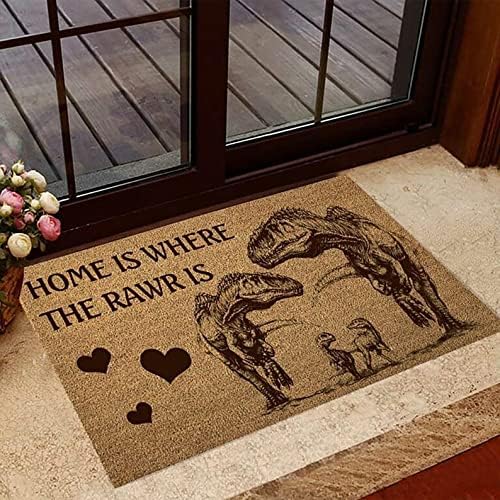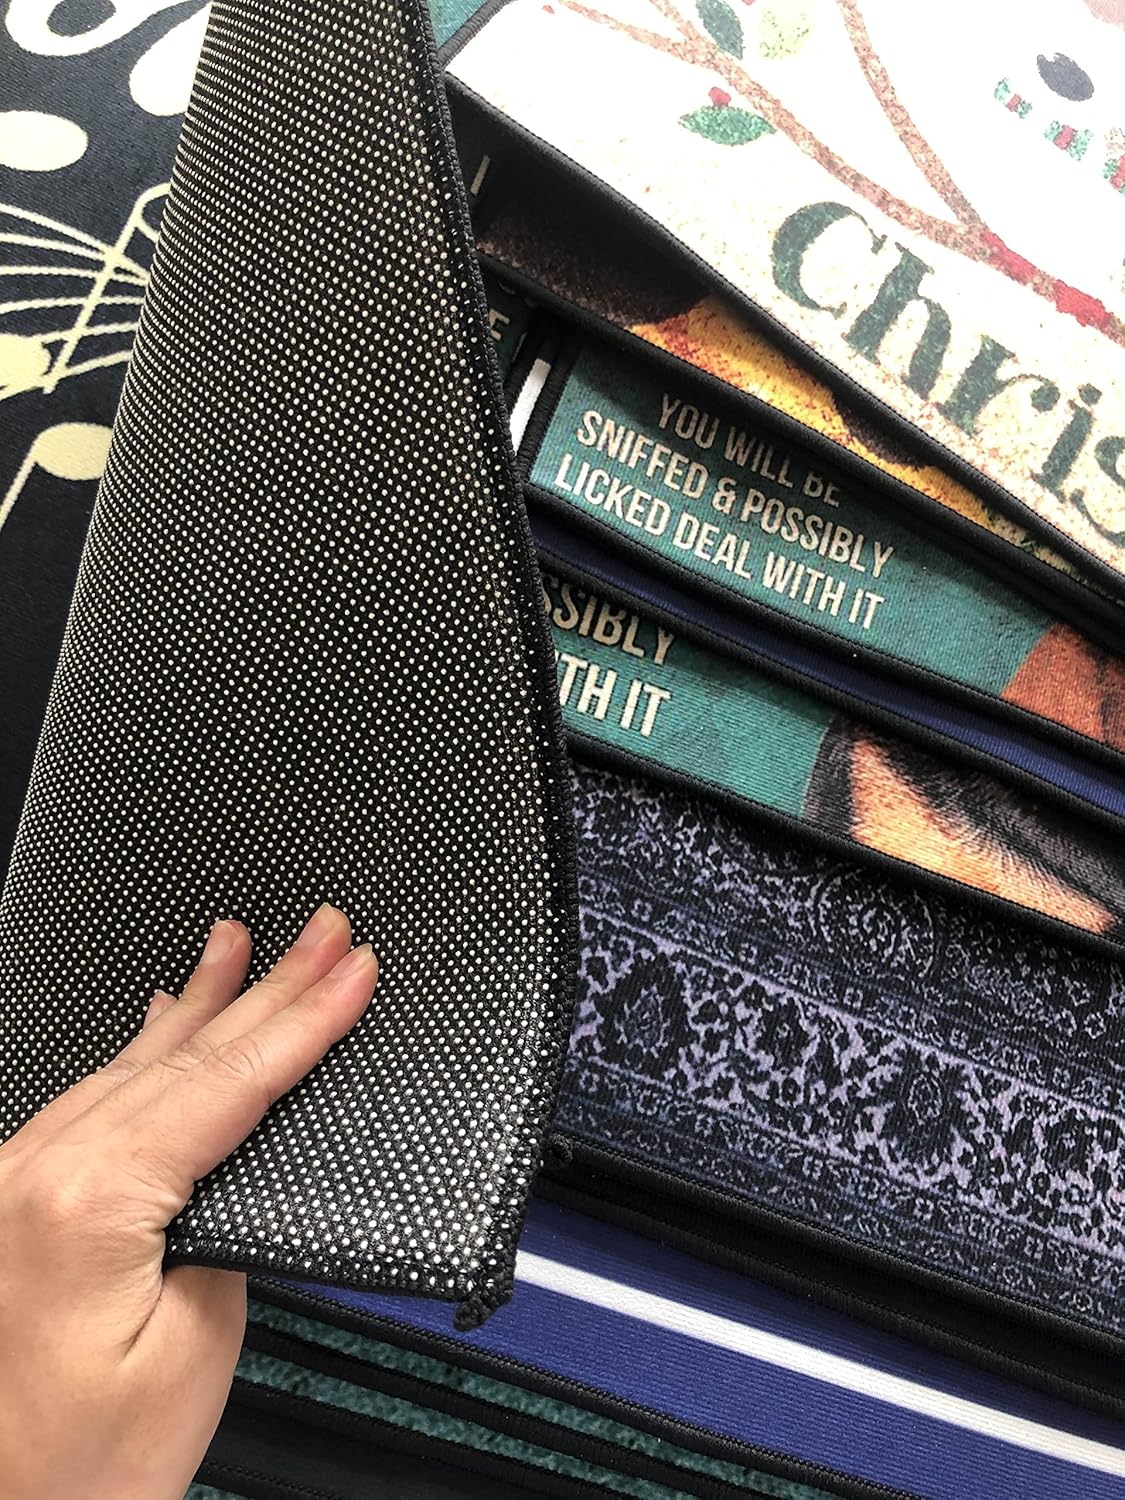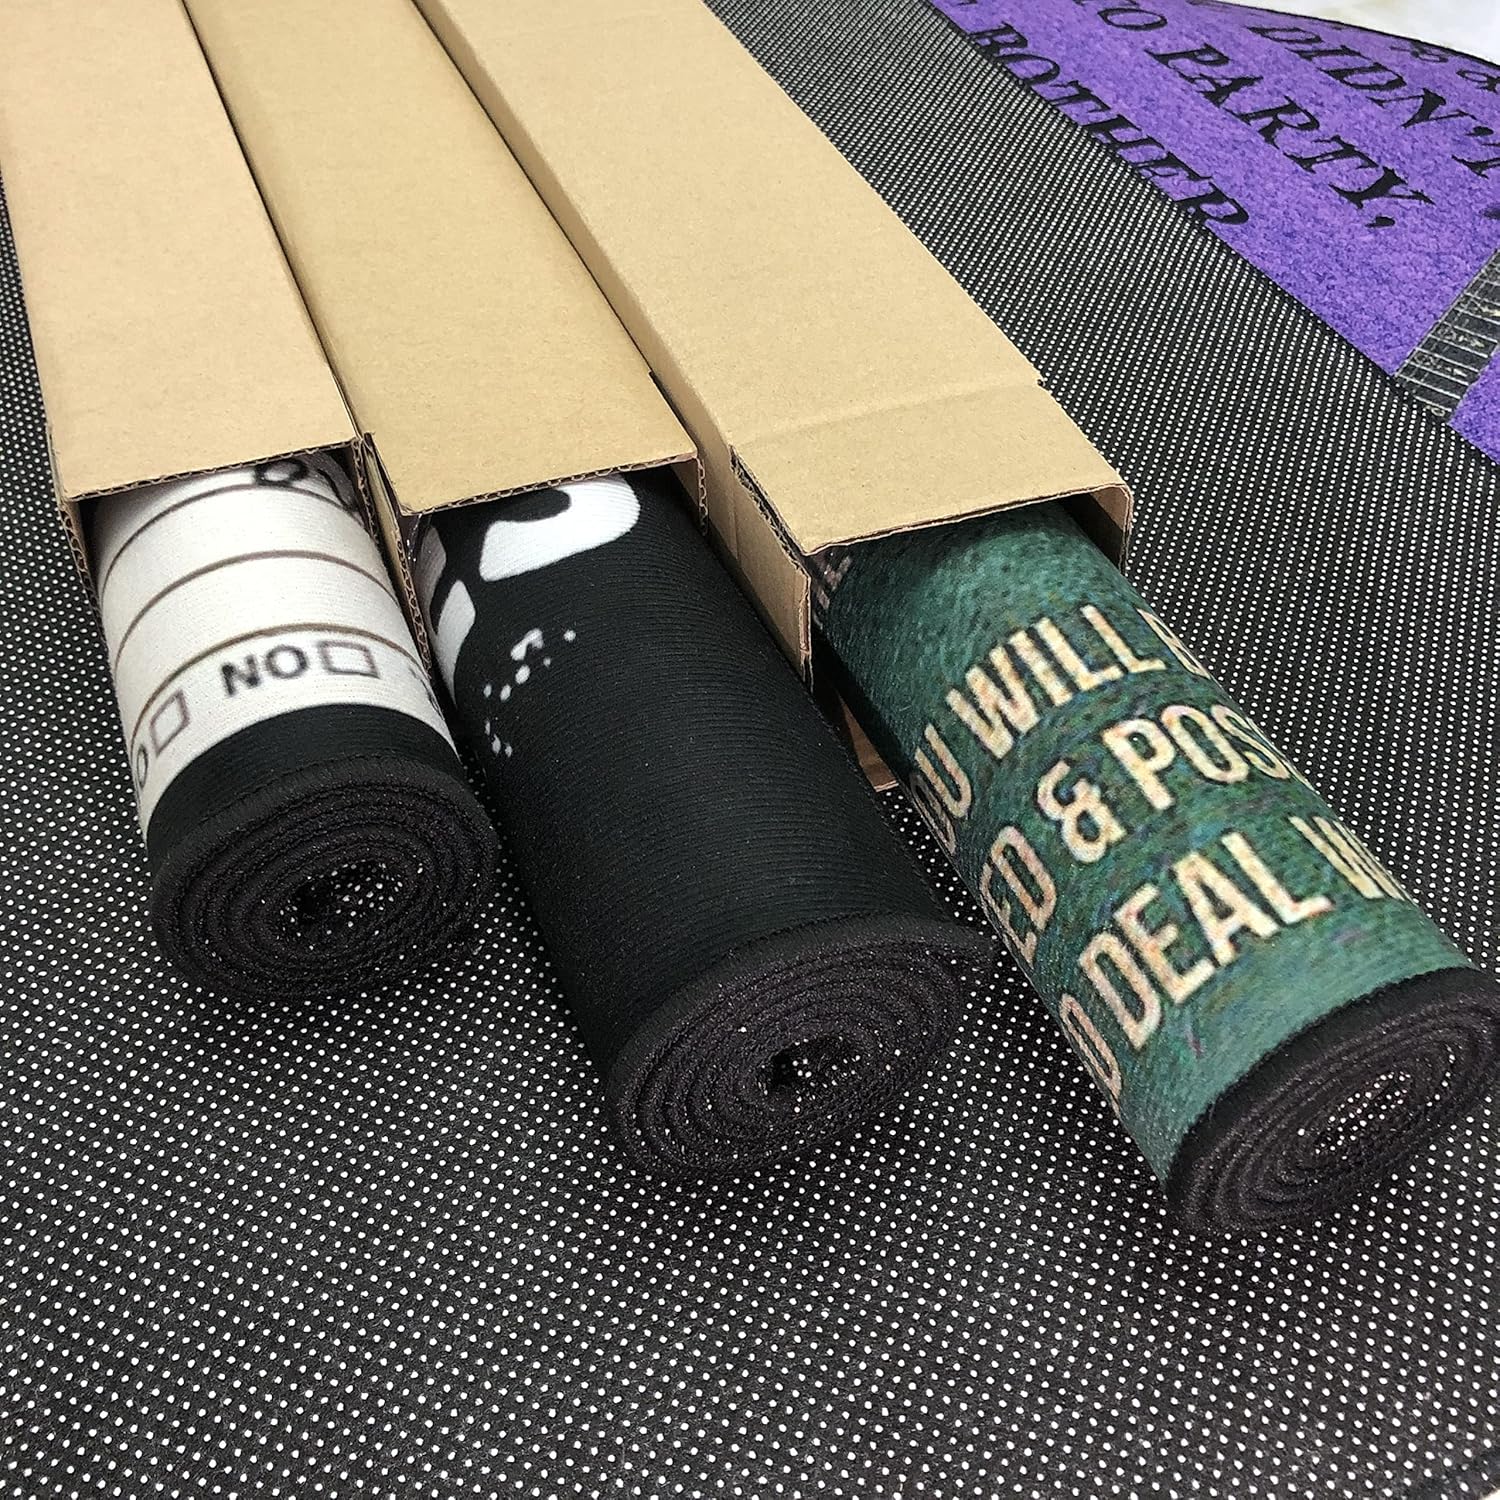
TIANTUR Door Mat Indoor Entrance Funny Home is Where The Rawr is Doormat, Dinosaur Welcome Mat Home
Category: Amazon Home
Packages List : 1 x Doormat（Reel boxed）Products Detail：Material: Made of Non-woven back which is anti-slip and can seize the floor, also safe for hardwood floor.Safe for kids and pets too.Easy cleaning and Machine Washable too.Appearance: Colorful print with so many different theme, like: Humorous phrase famous movies quotes dogs theme anime theme famous novelty quotes pumpkin beach llama flamingo cactus camper and so on.Make this a personalized doormat and unique door mat.Functions:Also this mats can used as area rugs, like kitchen rugs entry way rugs bath rugs living room rug quote rug welcome rugs funny rugs for entrance way or front door.More importance, this door mat can used as Home Decor mats.Great Gift Choice: With unique and personalized design, this item will be a fancy gift to any occasion, you can send this as a festival gift birthday gift party gift or just household gift.Some Notes: This is a thin doormat, it will be really suitable for using indoor, it has not only what regular function but also can decor your house warm and individual one.
Features: SIZE：16"x24"(40x60cm)、20"x32"(50x80cm)、24"x36"(60x90cm)。If you want other sizes, please contact us.All our doormats are shipped on reels, and there will be no creases after you receive the products. | Practicality：Our doormat uses flannel and microfiber. Microfiber fluff has excellent moisture absorption, and polyester fabric can help scrape dirt, dust, grit, and mud from shoes. The bottom of the door mat contains rubber non-slip point plastic. It helps to hold the door mat firmly in place without sliding or sliding, making you safer and more comfortable. | Functions:Text pattern is one-side printing, using heat dye sublimation technique, long-lasting effects, adds tasteful decor to your front door, home, lobby, farmhouse, office, patio, garage, bathroom, business, living spaces and many more common areas. ​Also suit for a pet mat,dog mat,welcome mats,entry mats.Put it in your room and your neighbors are sure to praise your beauty. | A Great Comfortable Gift Ideal： Polyester fabric door mat will be a nice choice to decor your house warm and personality one.This novelty door mats can be an excellent addition to any home. It's really a great and simple mat for your indoor and outdoor use. You can personalized your own doormat by sending us image. It will be one of the best gift option for any occasions. | maintain：Use a handheld vacuum cleaner, sweep with a broom, or shake it outdoors. Sweep with a broom or use a garden hose to rinse the mat outdoors. Don't worry about the fiber falling, the fiber locking technology ensures that this doormat can be machine washed multiple times. If you have any questions or customization, we will reply you within 12 hours.